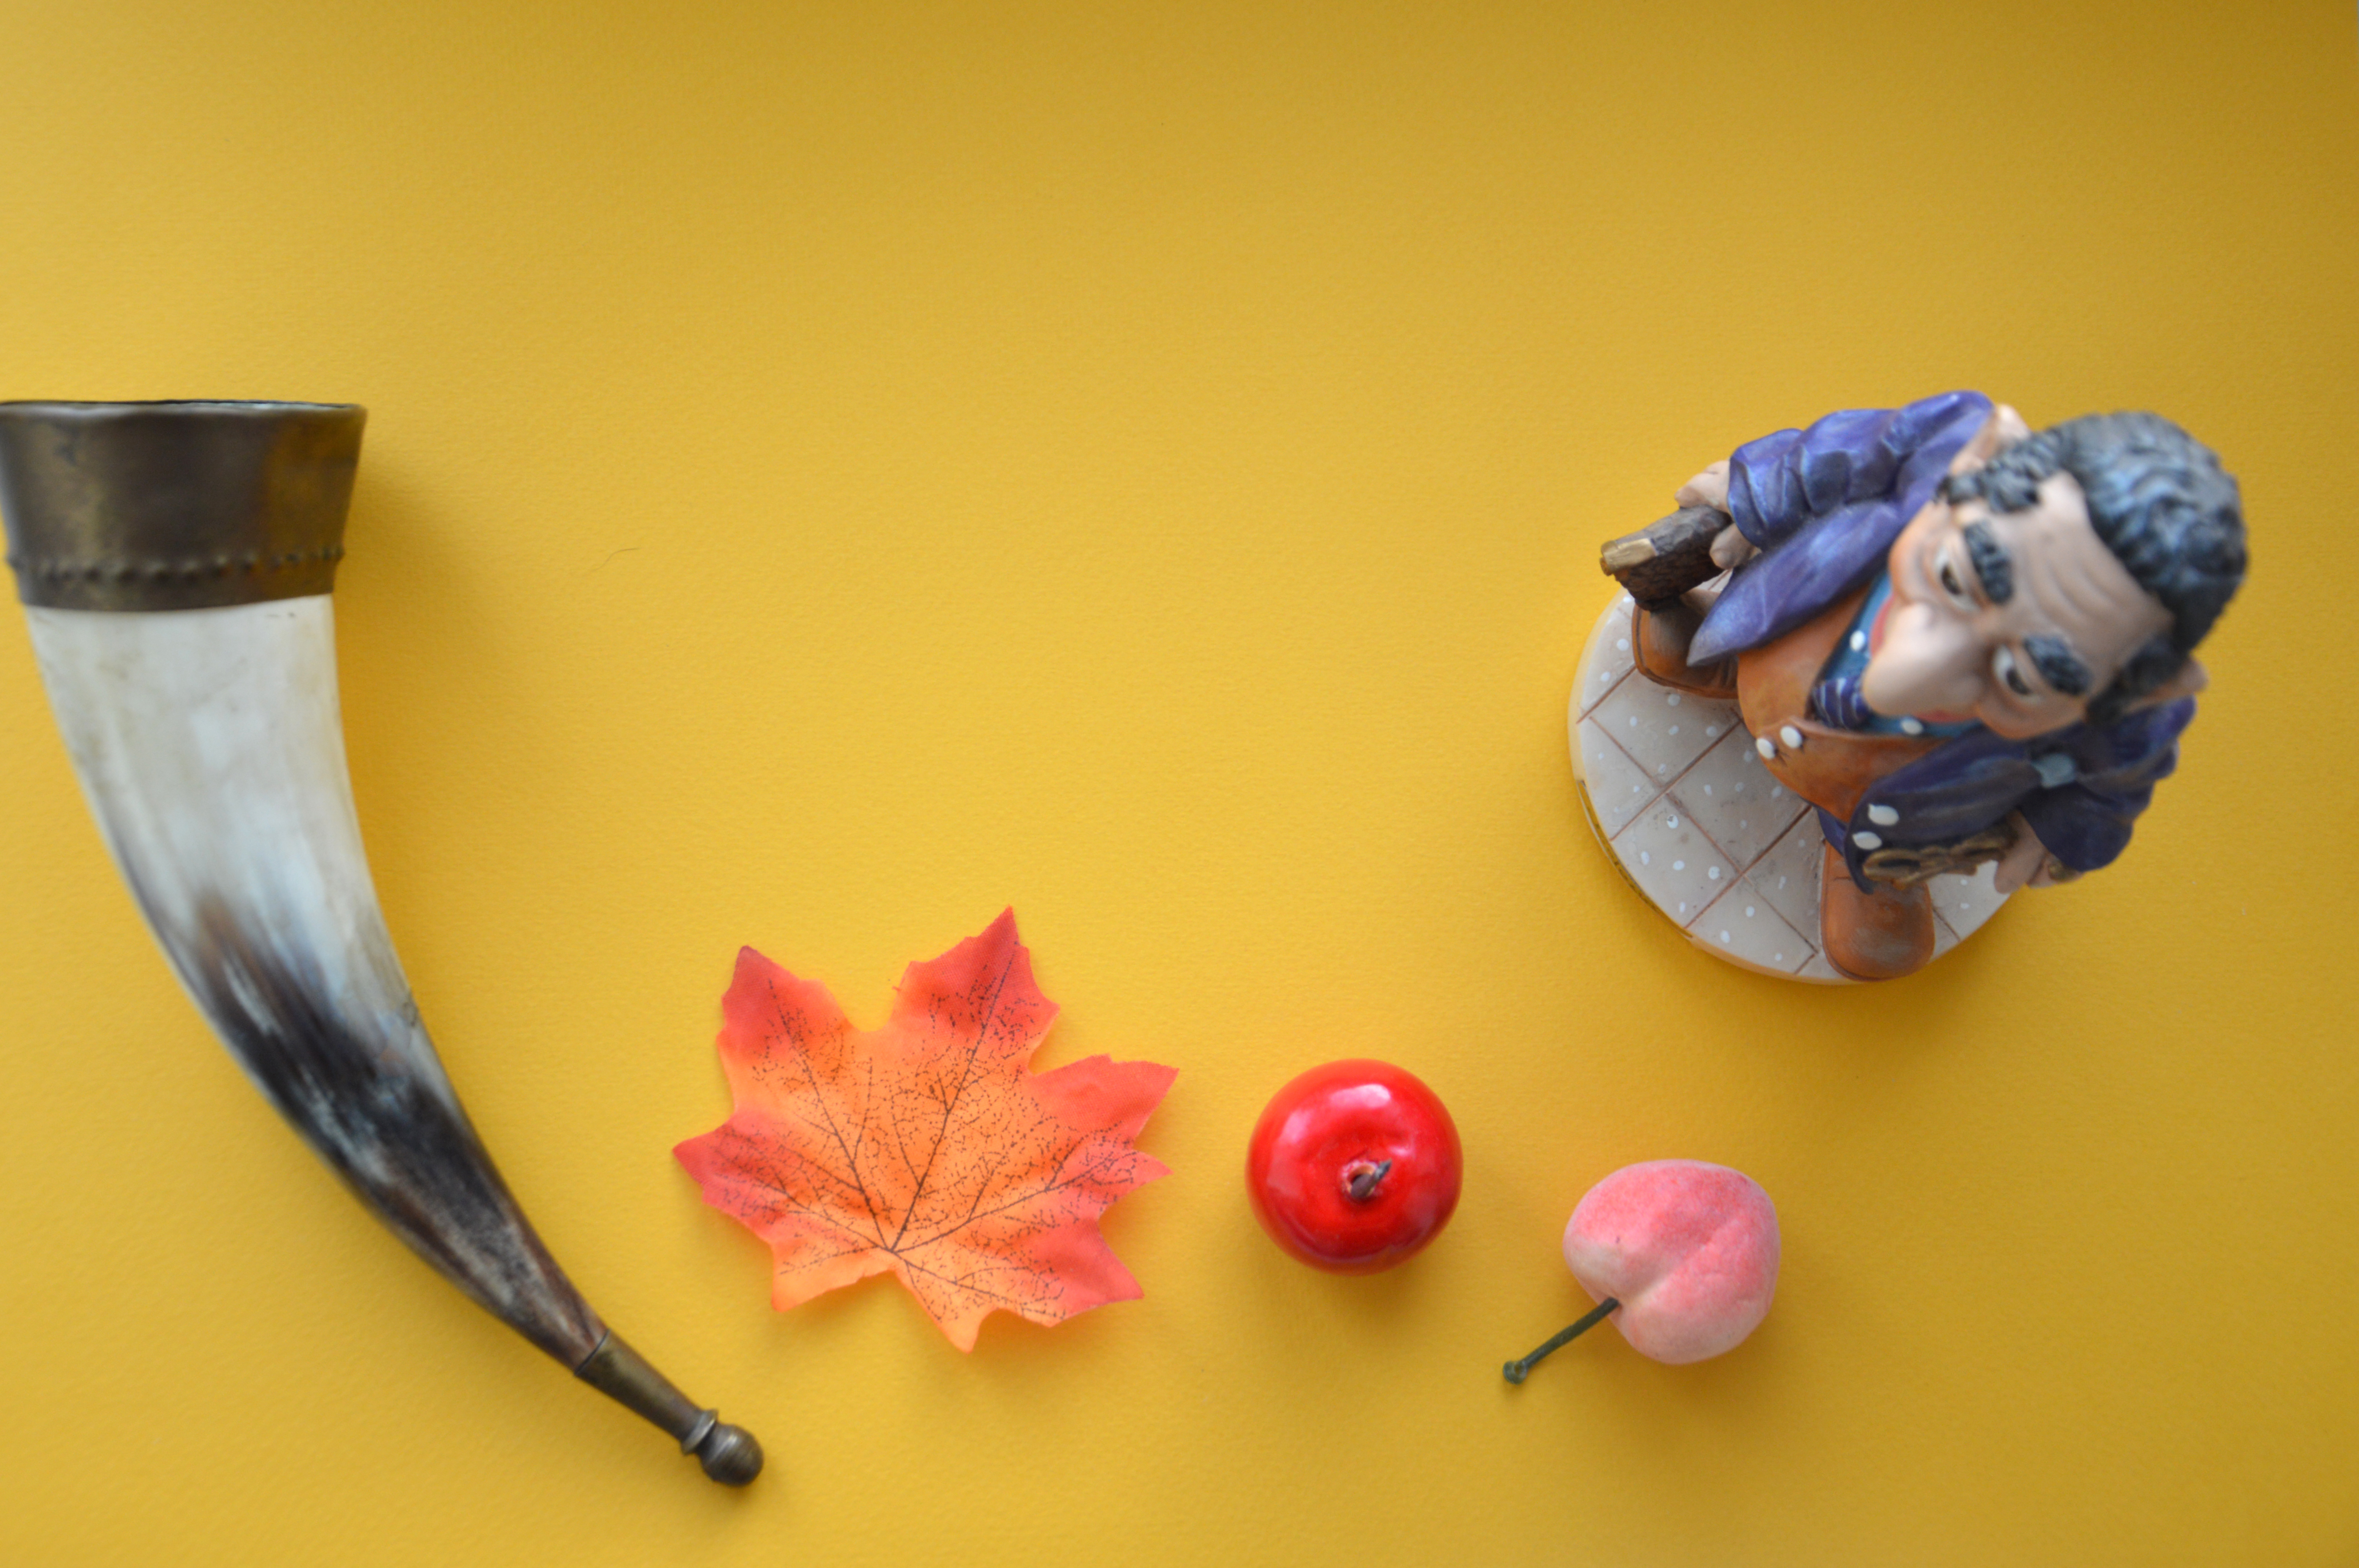
hashanah, rosh, honey, judaism, holiday, jewish, new, hashana, year, background, celebration, apple, symbol, religion, table, traditional, judaic, view, wooden, tradition, pomegranate, torah, design, top, concept, culture, food, tova, shanah, ritual, creative arts, art, wood, natural material, toy, fashion accessory, baby toys, twig, craft, carmine, still life photography, visual arts, circle, paper, petal, coquelicot, lighting accessory, room, paper product